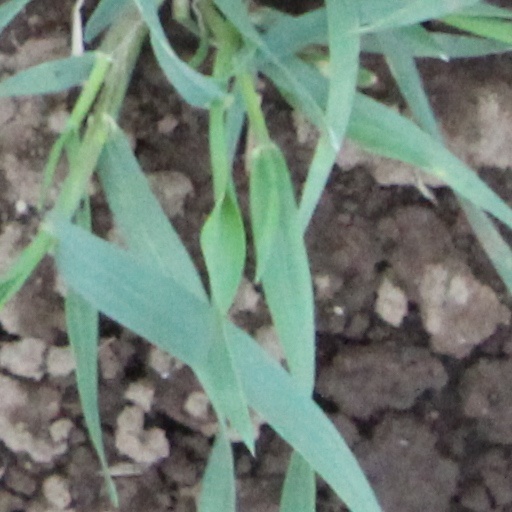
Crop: wheat